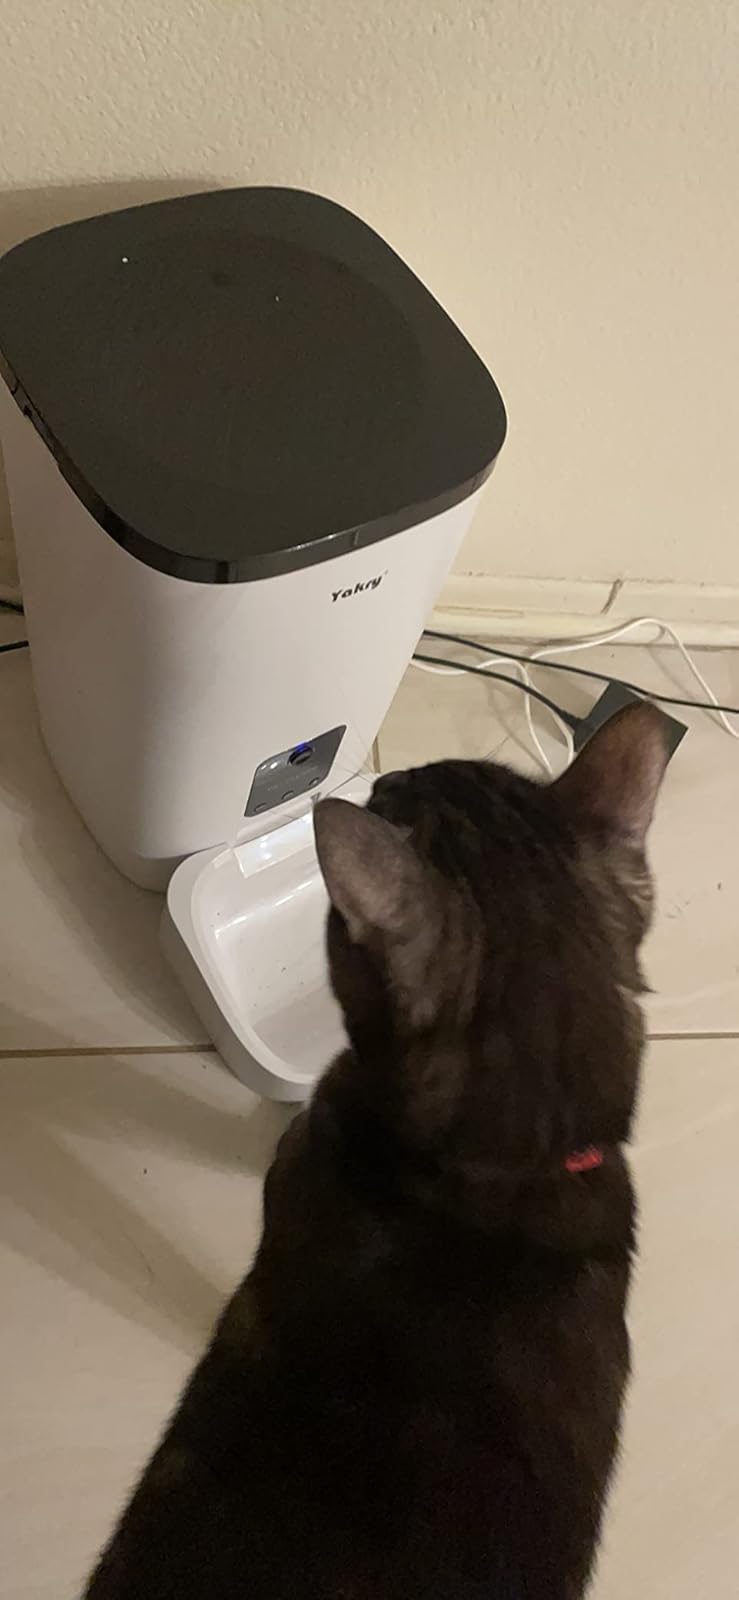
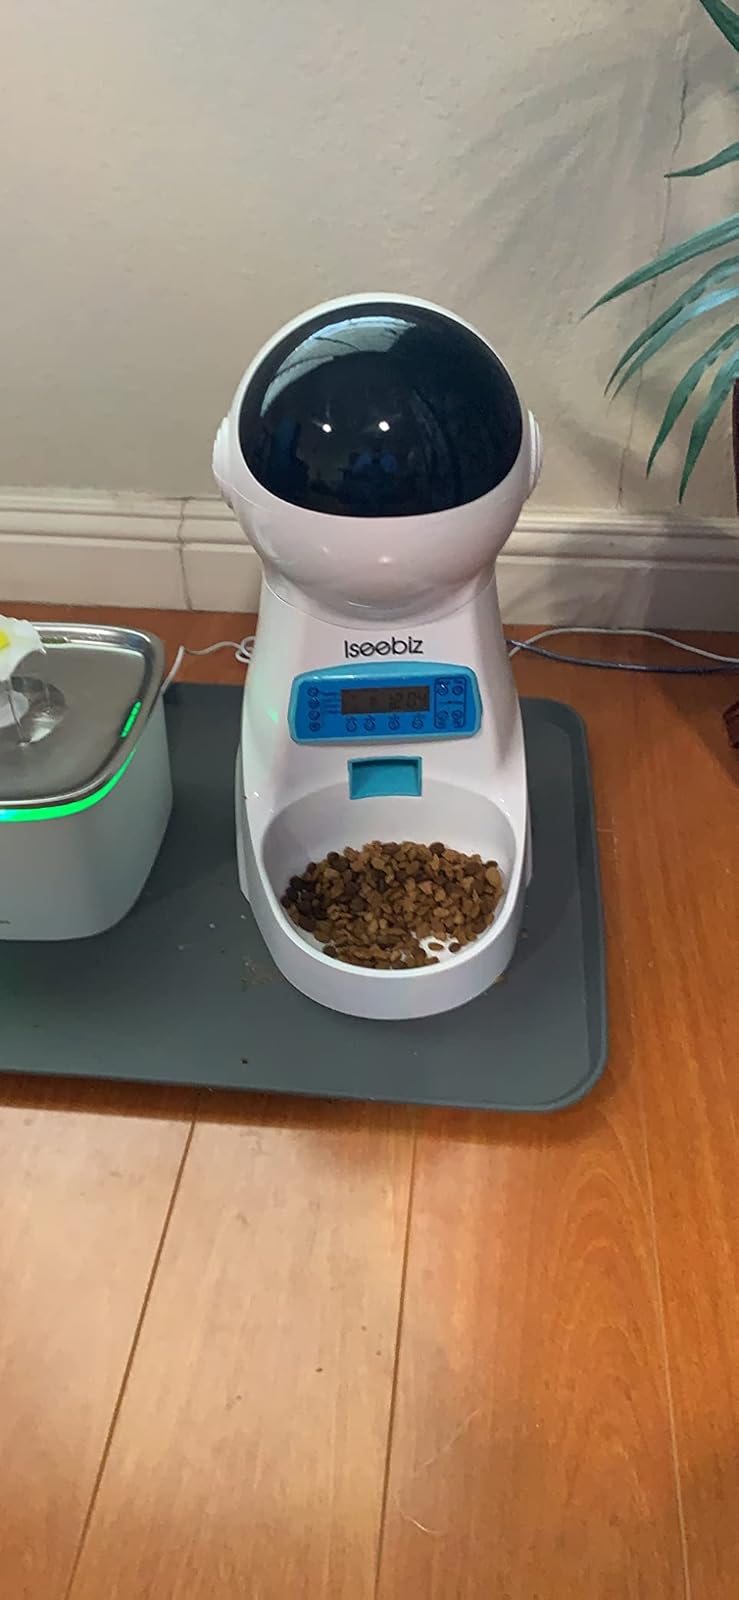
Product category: items_feeder
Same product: no